Lori Lightfoot

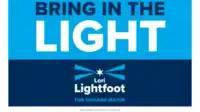
One of Lightfoot's mayoral campaign signs, featuring her slogan "Bring in the Light"

On May 10, 2018, Lightfoot announced her candidacy for mayor of Chicago in the 2019 elections, her first-ever run for public office. Lightfoot is the first openly lesbian candidate in the history of Chicago mayoral elections.